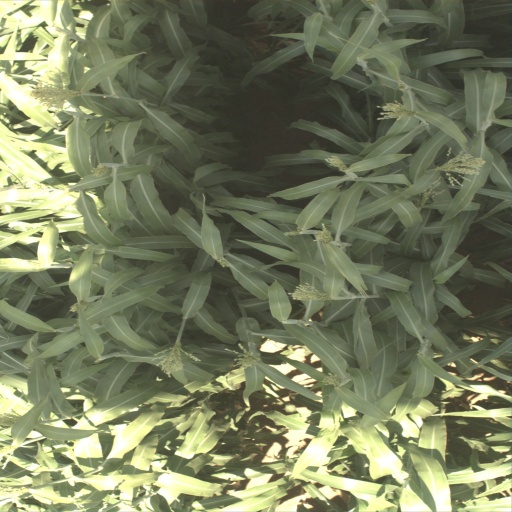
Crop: sorghum